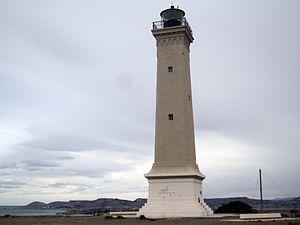
Le phare de San Gorge est un phare actif situé au centre du Golfe San Jorge, dans la Province de Chubut en Argentine.
Cette page dresse la liste des phares en Argentine.